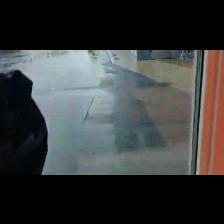
Label: NonHuman